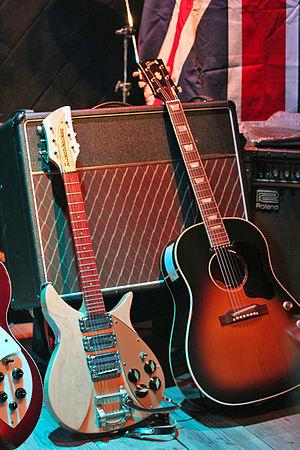
John Winston Ono Lennon [ d͡ʒɒn ˈlɛnən], né le 9 octobre 1940 à Liverpool et mort assassiné le 8 décembre 1980 à New York, est un auteur-compositeur-interprète, musicien et écrivain britannique.